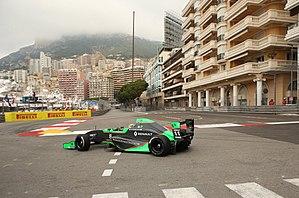
Photographie de Sacha Fenestraz en Eurocup Formula Renault 2.0 en 2017 avec l'équipe Josef Kaufmann Racing à la Nouvelle Chicane sur le circuit de Monaco.